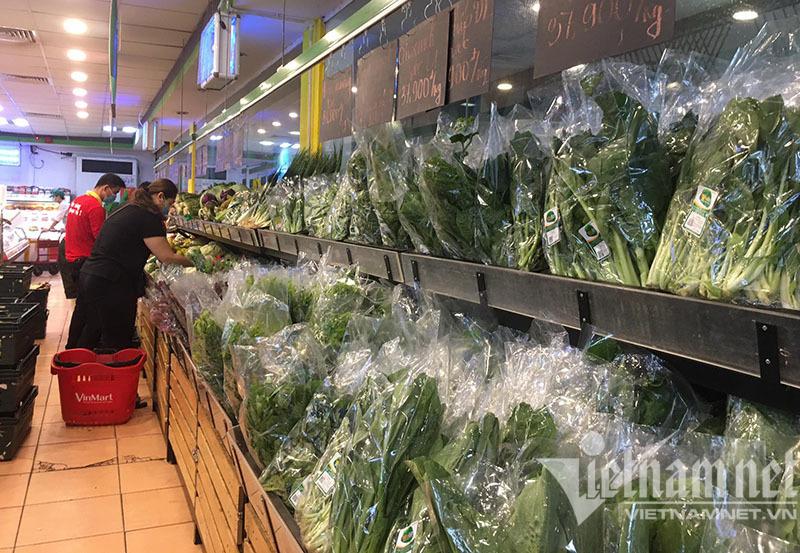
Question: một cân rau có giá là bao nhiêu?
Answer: một cân rau có giá là 37 900 đồng